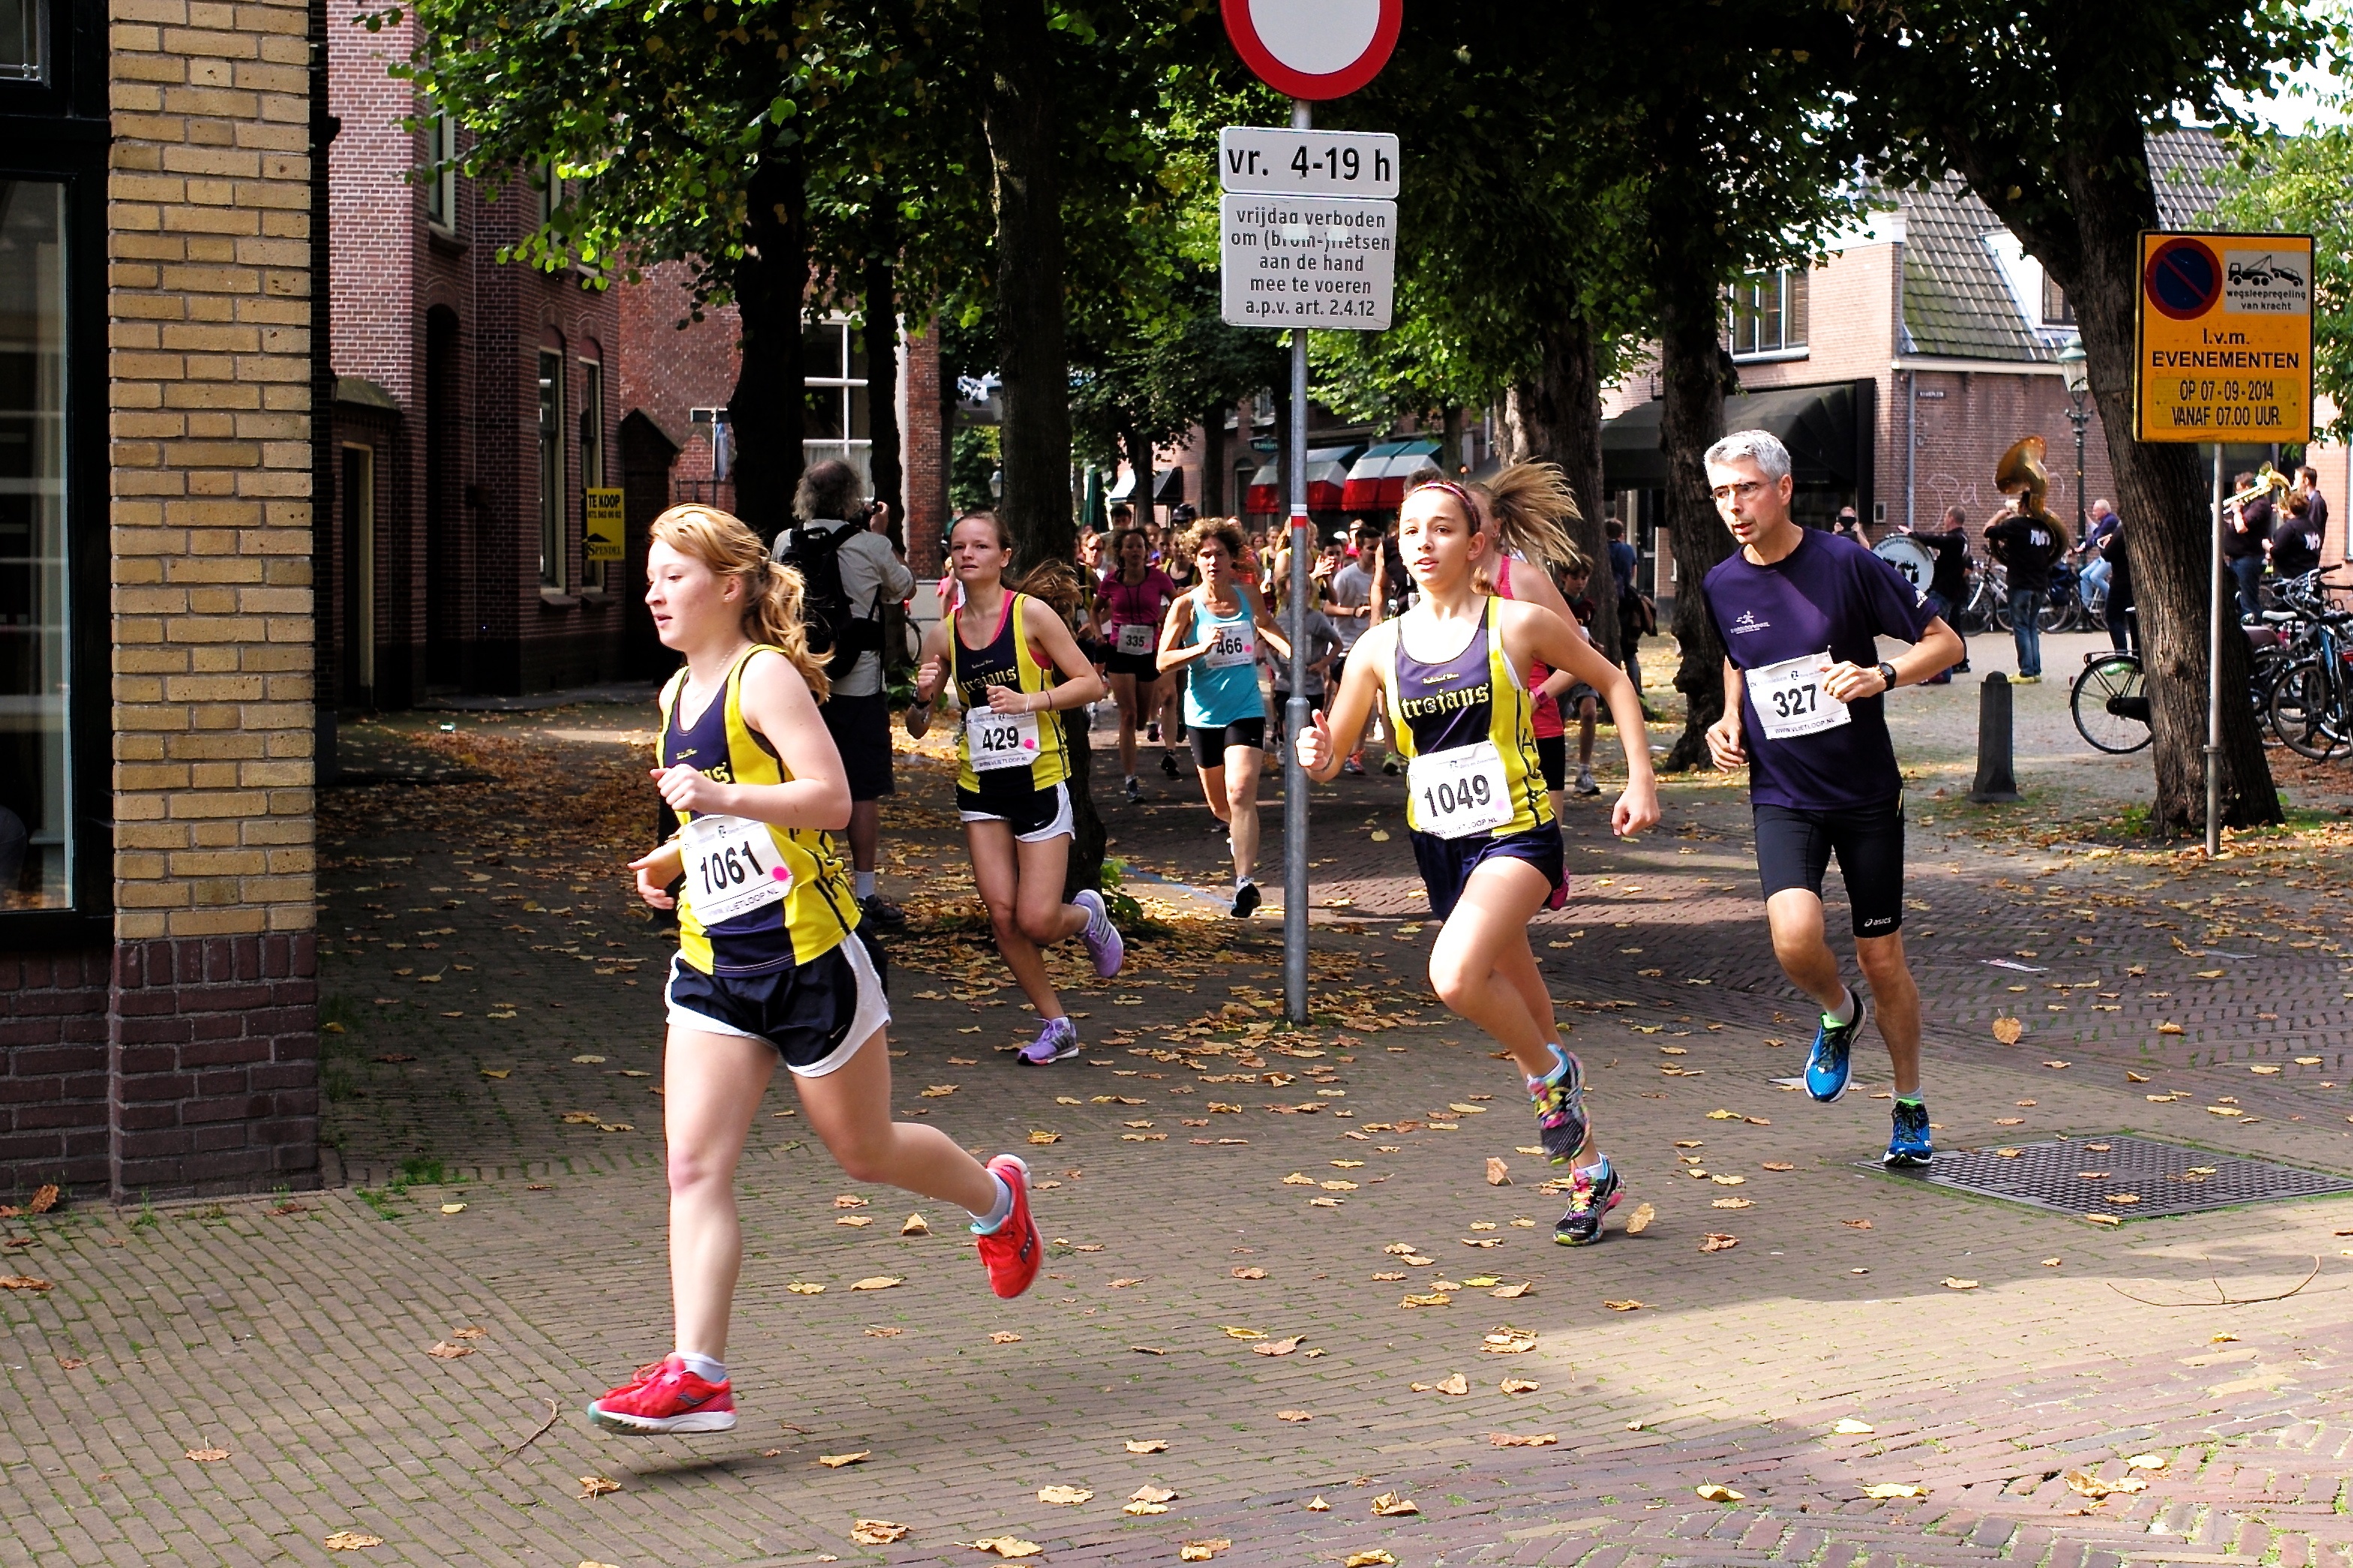
person, sport, running, country, recreation, high, runner, cross, race, holland, hague, netherlands, girls, marathon, m, american, team, sports, boys, school, runners, 28, f2, endurance, junior, leica, 240, summicron, voorschoten, varsity, athletics, xc, atheltics, vlietloop, physical exercise, outdoor recreation, human action, individual sports, endurance sports, ultramarathon, duathlon, track and field athletics, long distance running, half marathon